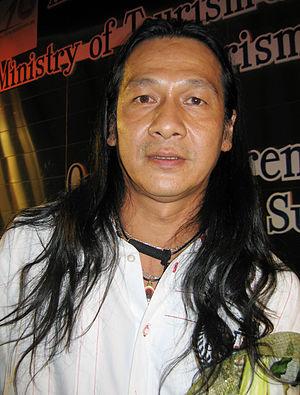
Pongpat Wachirabunjong, surnommé Off, né le 2 septembre 1961 à Kamphaeng Phet, est un acteur, chanteur et réalisateur de films thaïlandais.